Dexter's Laboratory

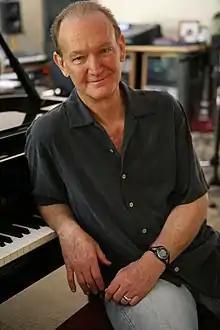
Steve Rucker composed music for the series with Thomas Chase and Gary Lionelli.

"Dexter's Laboratory" premiered on TNT on April 27, 1996, and the following day on Cartoon Network and TBS. It became the first in a brand of Cartoon Network original cartoons, later including "Cow and Chicken", "I Am Weasel", "Johnny Bravo", "The Powerpuff Girls", "Ed, Edd n Eddy", and "Courage the Cowardly Dog", collectively known as Cartoon Cartoons. A second season was ordered, which premiered on Cartoon Network on July 16, 1997. This season includes "Dexter and Computress Get Mandark!", an episode created by six-year-old Long Island resident Tyler Samuel Lee, who submitted his idea to Tartakovsky as an audiotape. Lee's recorded narration is used in the episode, and Tartakovsky (who often received letters and comments from other fans) said that Lee had "a great understanding of the show and genuinely captured the imaginative kid perspective we're always striving for." Composers Thomas Chase, Steve Rucker, and Gary Lionelli provided the musical score for the series.